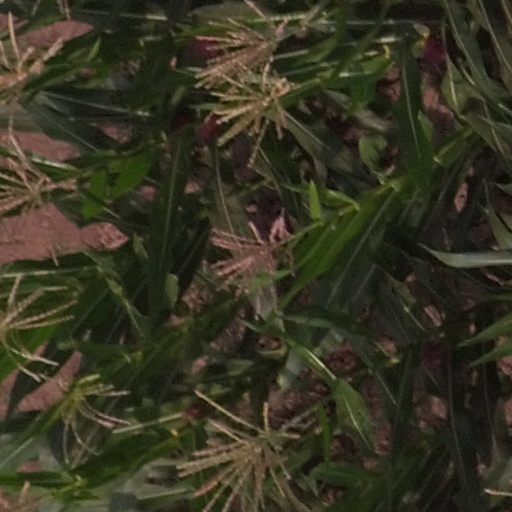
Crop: maize; corn